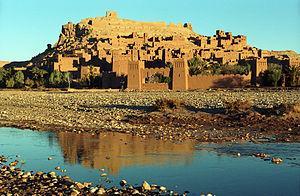
Cette page propose une liste des forteresses du Maroc.
Une kasbah ou tighremt est une citadelle d'architecture berbère originaire des pays d'Afrique du Nord, telles la casbah d'Alger, kasbah des Oudayas à Rabat, ou la kasbah de Tunis, qui étaient à l'origine des fortifications militaires.